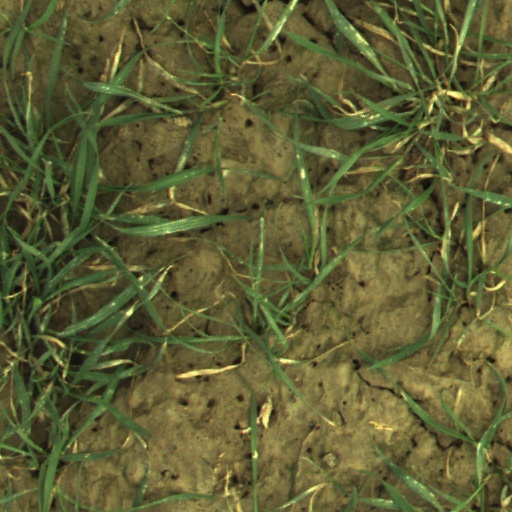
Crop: wheat